List of ships attacked by Somali pirates

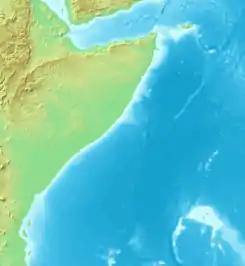
General area of the Indian Ocean, Gulf of Aden and Socotra Passage where pirates operate

Piracy off the coast of Somalia has been a threat to international shipping since the beginning of the Somali Civil War in the early 1990s. Since 2005, many international organizations have expressed concern over the rise in acts of piracy. Piracy impeded the delivery of shipments and increased shipping expenses, costing an estimated $6.6-$6.9 billion a year in global trade according to Oceans Beyond Piracy (OBP). According to the German Institute for Economic Research (DIW), a veritable industry of profiteers also arose around the piracy. Insurance companies significantly increased their profits from the pirate attacks as insurance companies hiked premium rates in response.